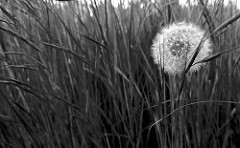
Flower: dandelion